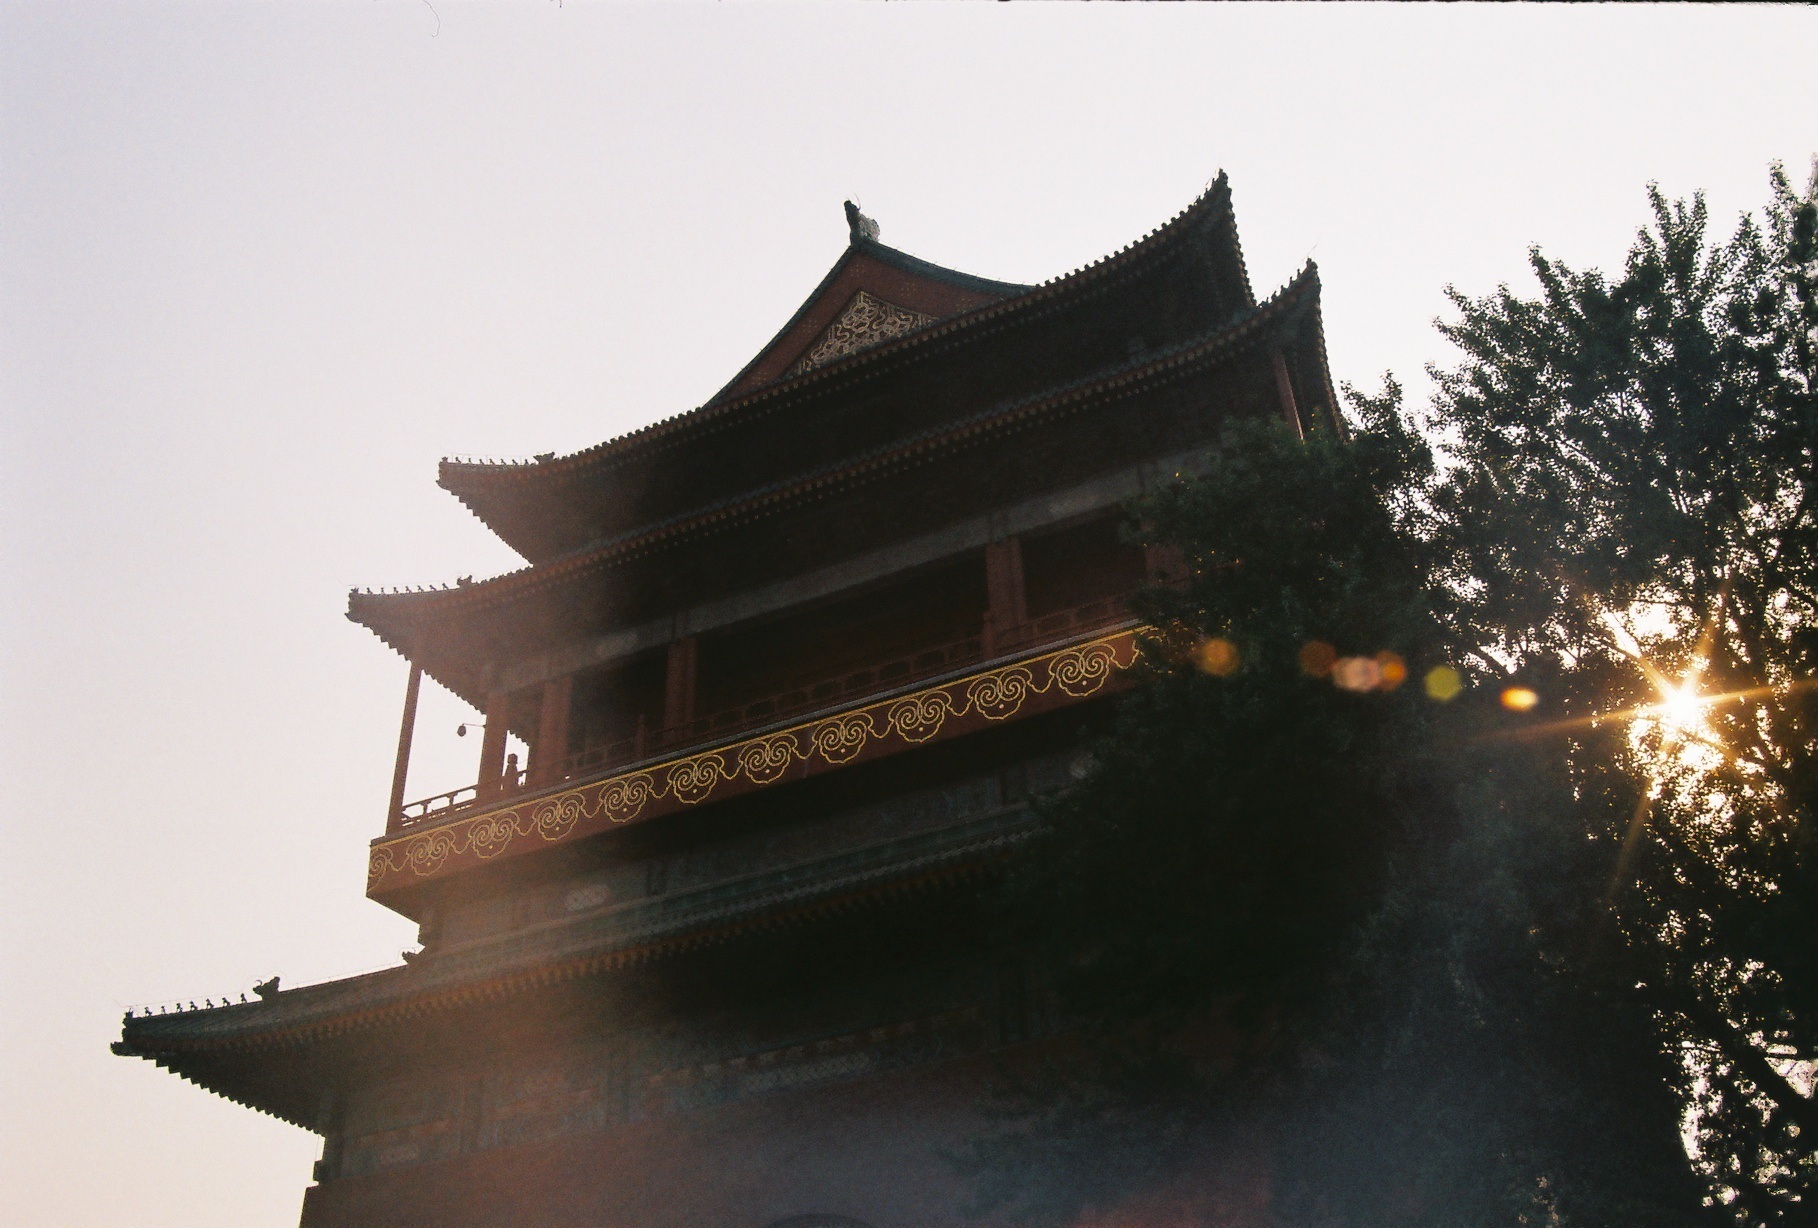
architecture, building, reflection, tower, serene, castle, asia, landmark, tourism, temple, culture, tradition, oriental, asian building